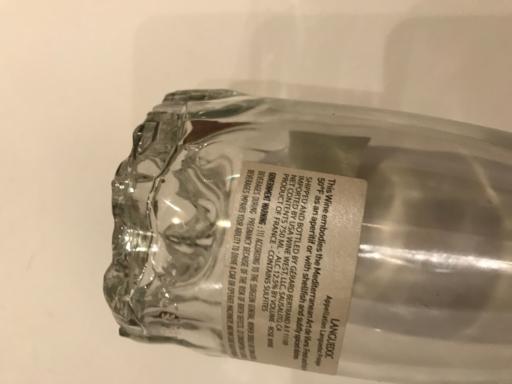
Label: glass